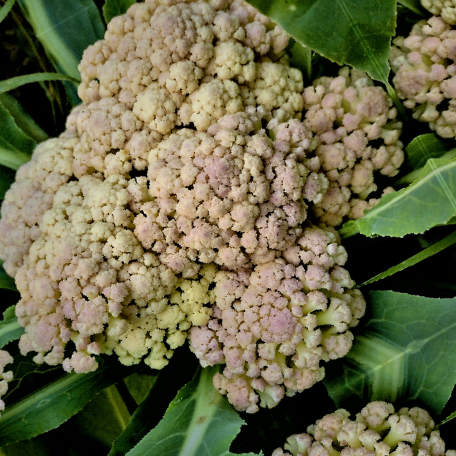
Label: Bacterial spot rot